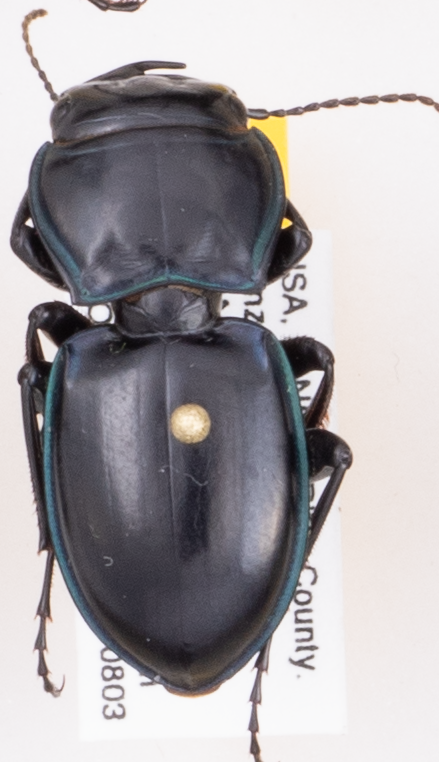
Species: Pasimachus elongatus
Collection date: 2015-08-03
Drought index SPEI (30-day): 1.13
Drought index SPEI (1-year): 0.54
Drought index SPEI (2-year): -0.24